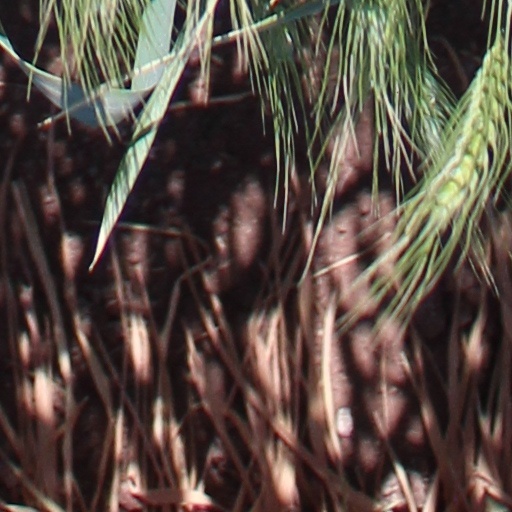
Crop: wheat